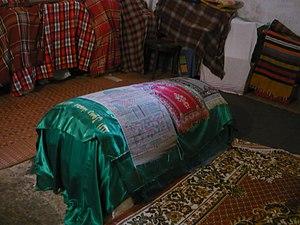
Al-Manshiyya est un ancien village de Palestine mandataire, situé alors à 2 km au nord-est d’Acre, dépeuplé et en grande partie détruit pendant la guerre israélo-arabe de 1948.